Gang Wars (video game)

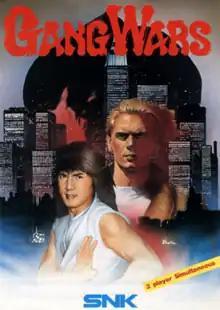
Japanese arcade flyer of "Gang Wars". Notice that Jackie (left) resembles Jackie Chan.

is a 1989 2D beat 'em up arcade game developed by Alpha Denshi and published by SNK.